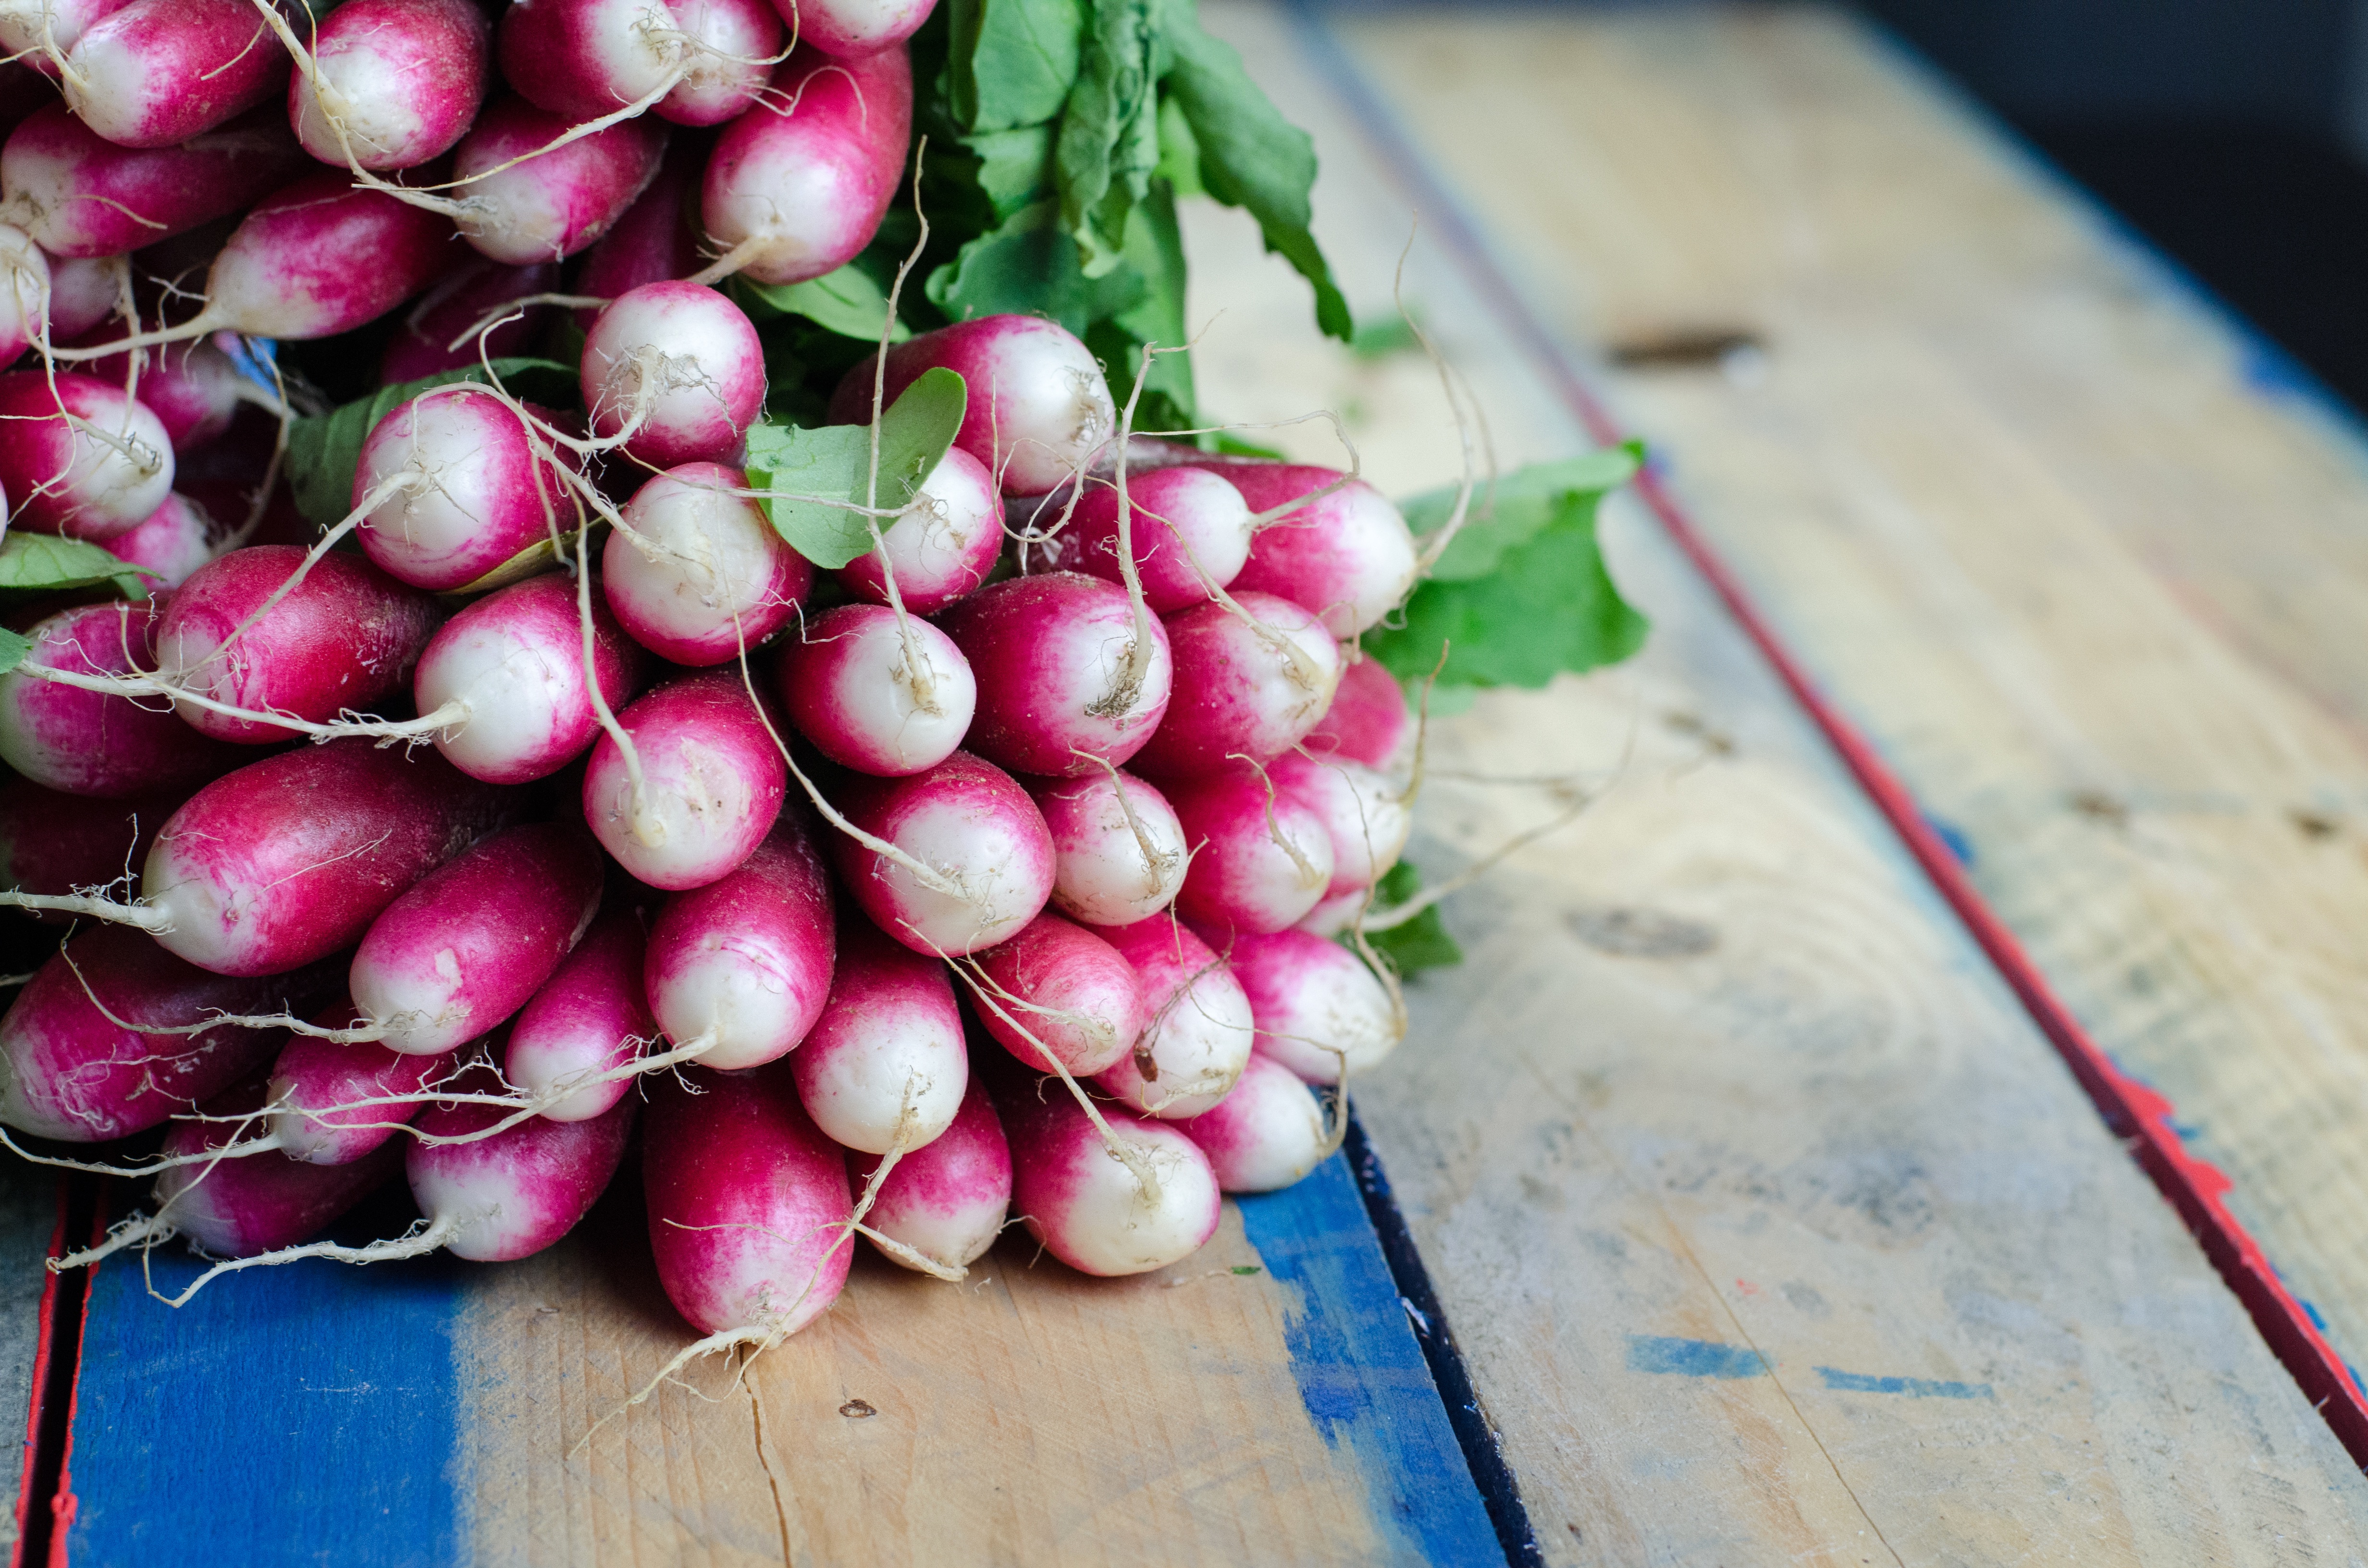
plant, fruit, flower, food, produce, vegetable, fresh, radish, wood plank, raw, flowering plant, land plant